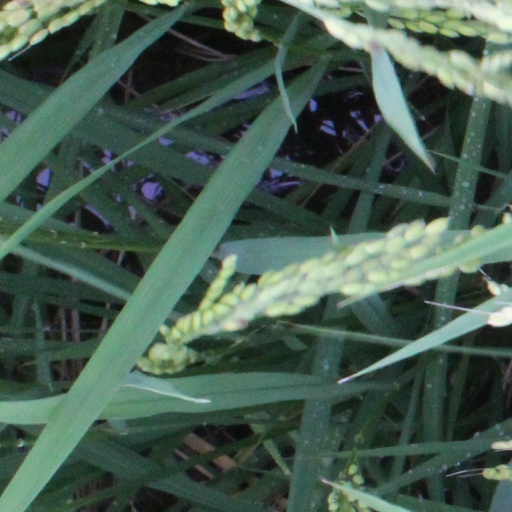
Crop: rice